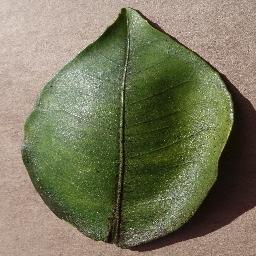
Label: Orange___Haunglongbing_(Citrus_greening)